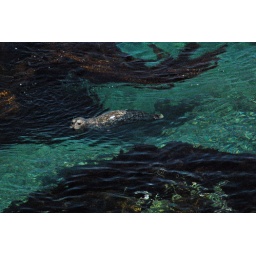
Harbor seal in clear water